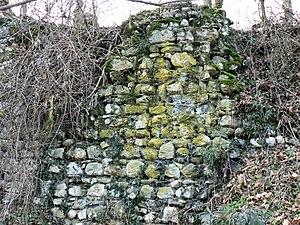
Vestiges du Château fort de La Buissière. La Buissière, Isère, AuRA, France.
La Buissière est une commune française située dans le département de l'Isère, en région Auvergne-Rhône-Alpes.